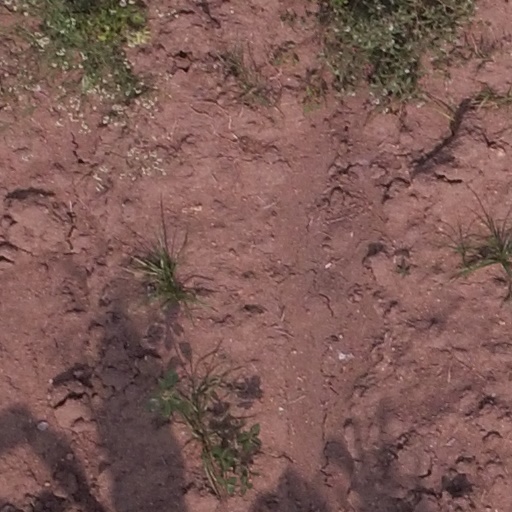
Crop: maize; corn